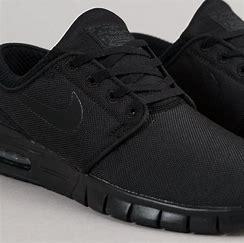
Brand: Nike
Model: SB Stefan Janoski Max